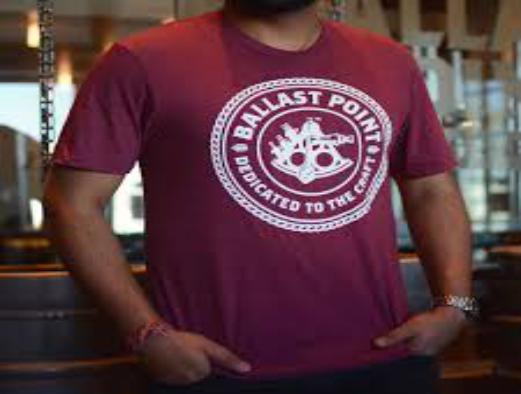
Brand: Ballast Point
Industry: Food